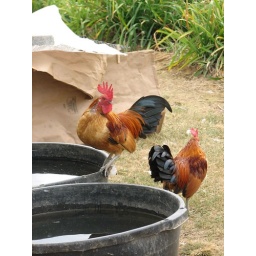
Farm in tuscumbia -Marcus on field trip and pizza for lunch